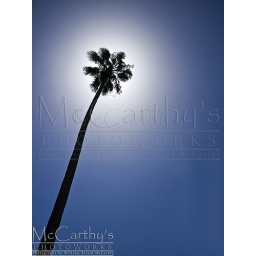
Tropical palm tree silhouetted against sun on summery blue sky